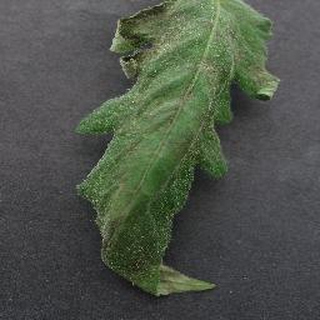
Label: tomato_late_blight